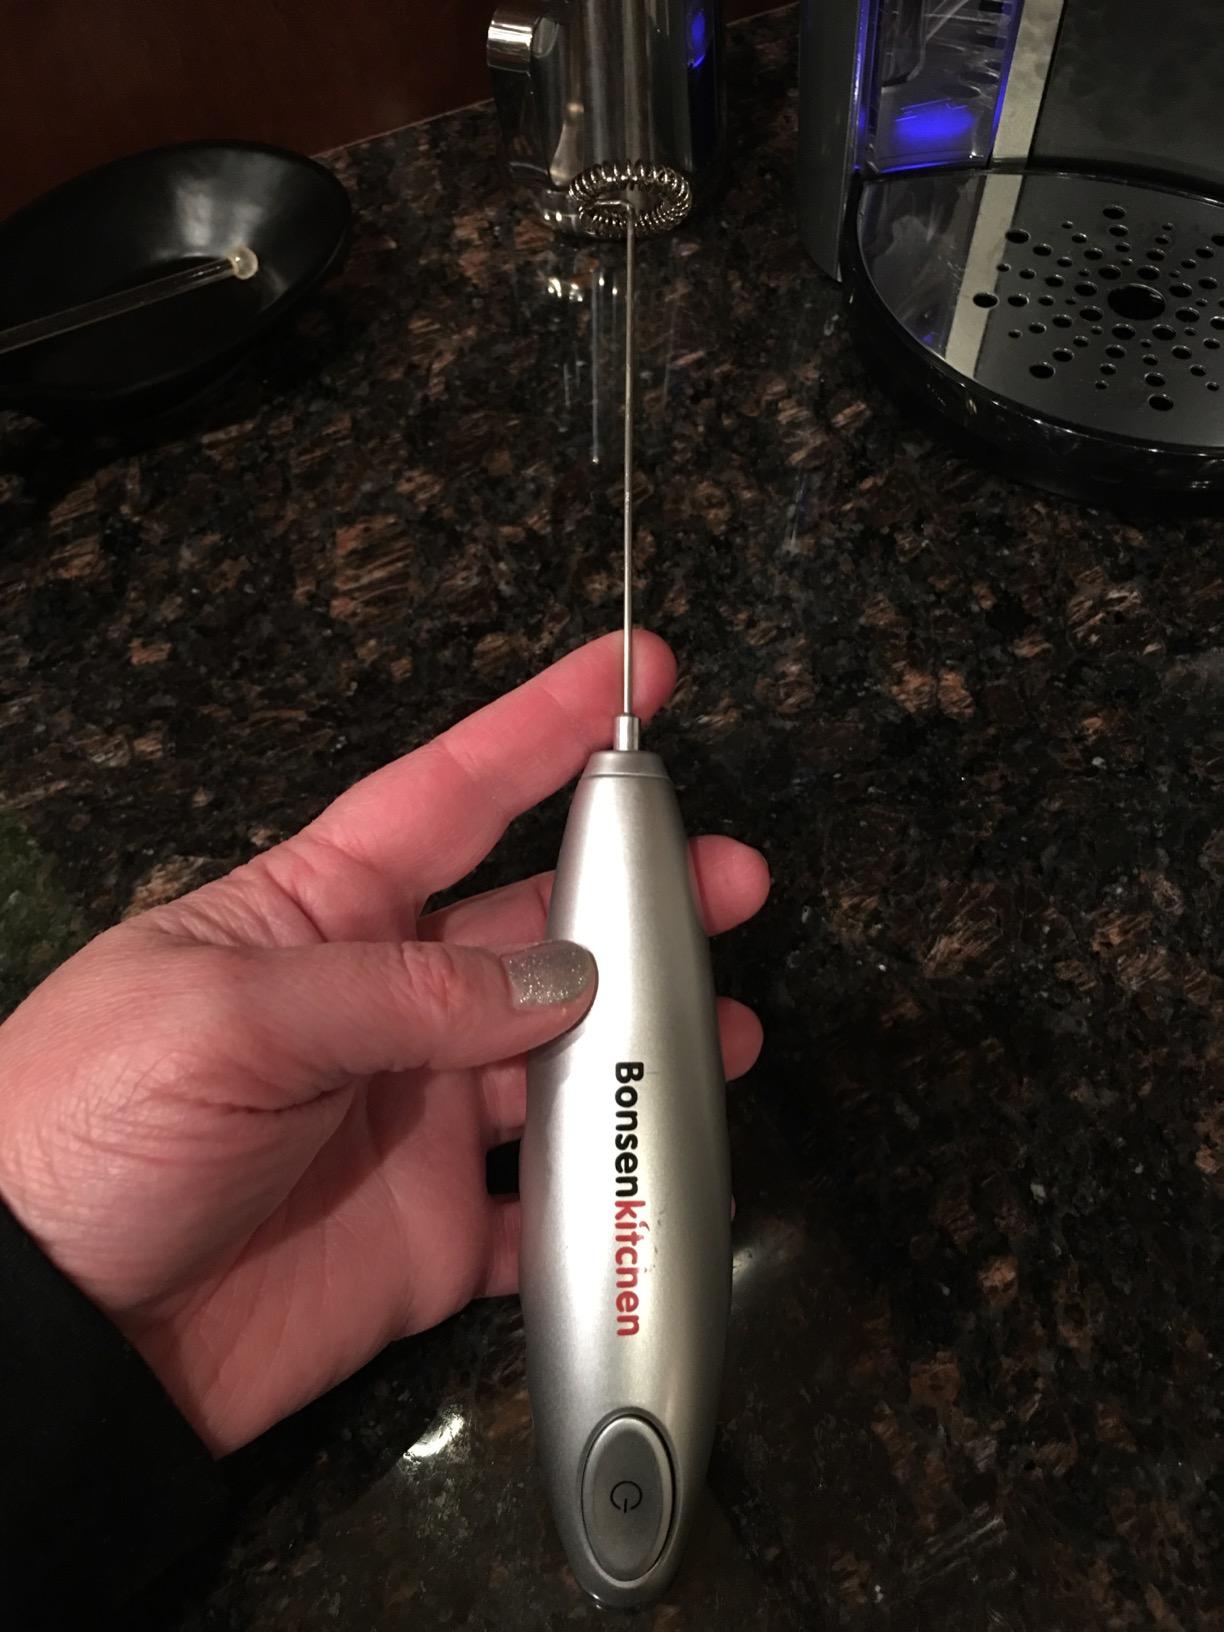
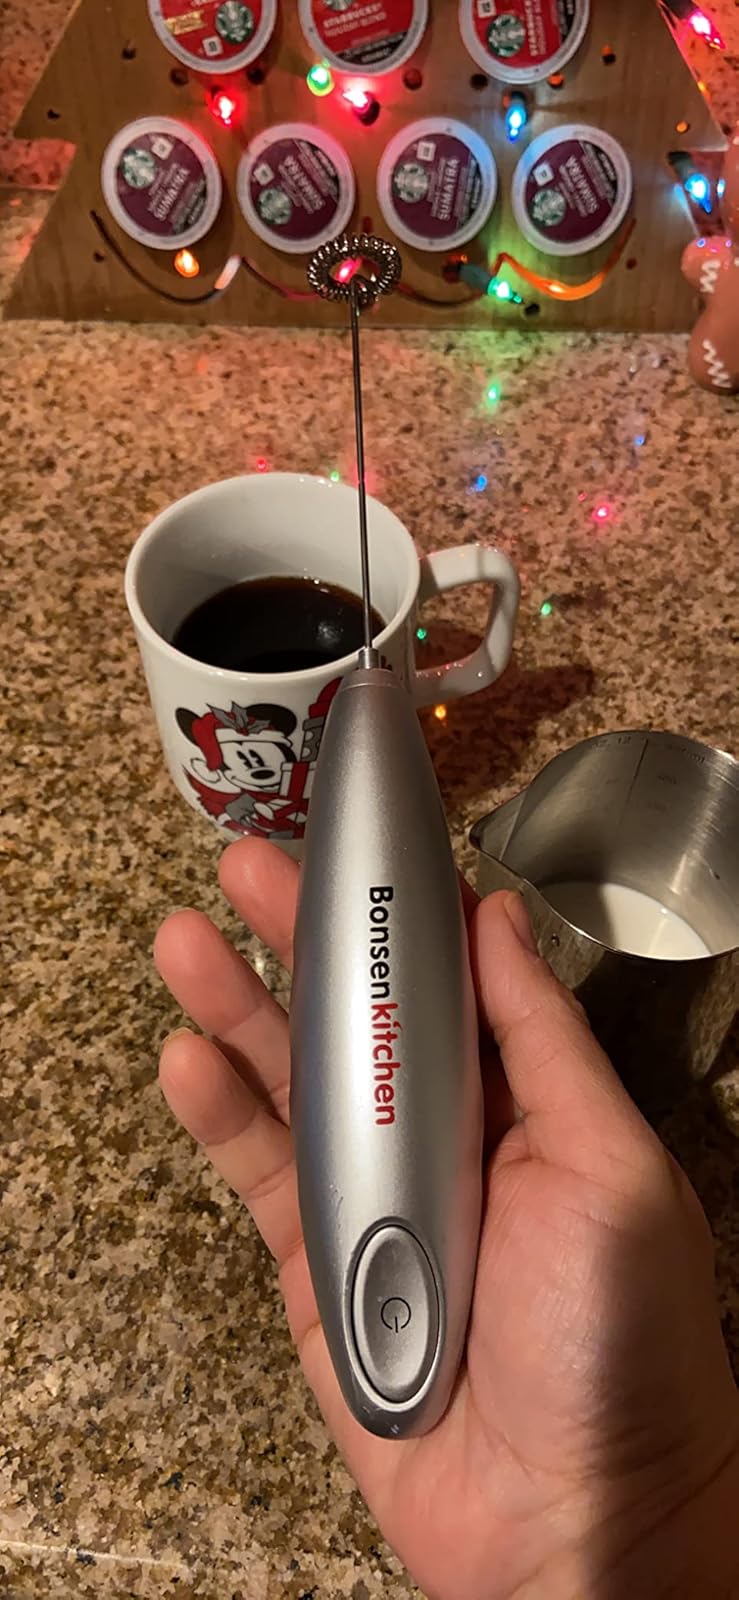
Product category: items_mixer
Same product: yes